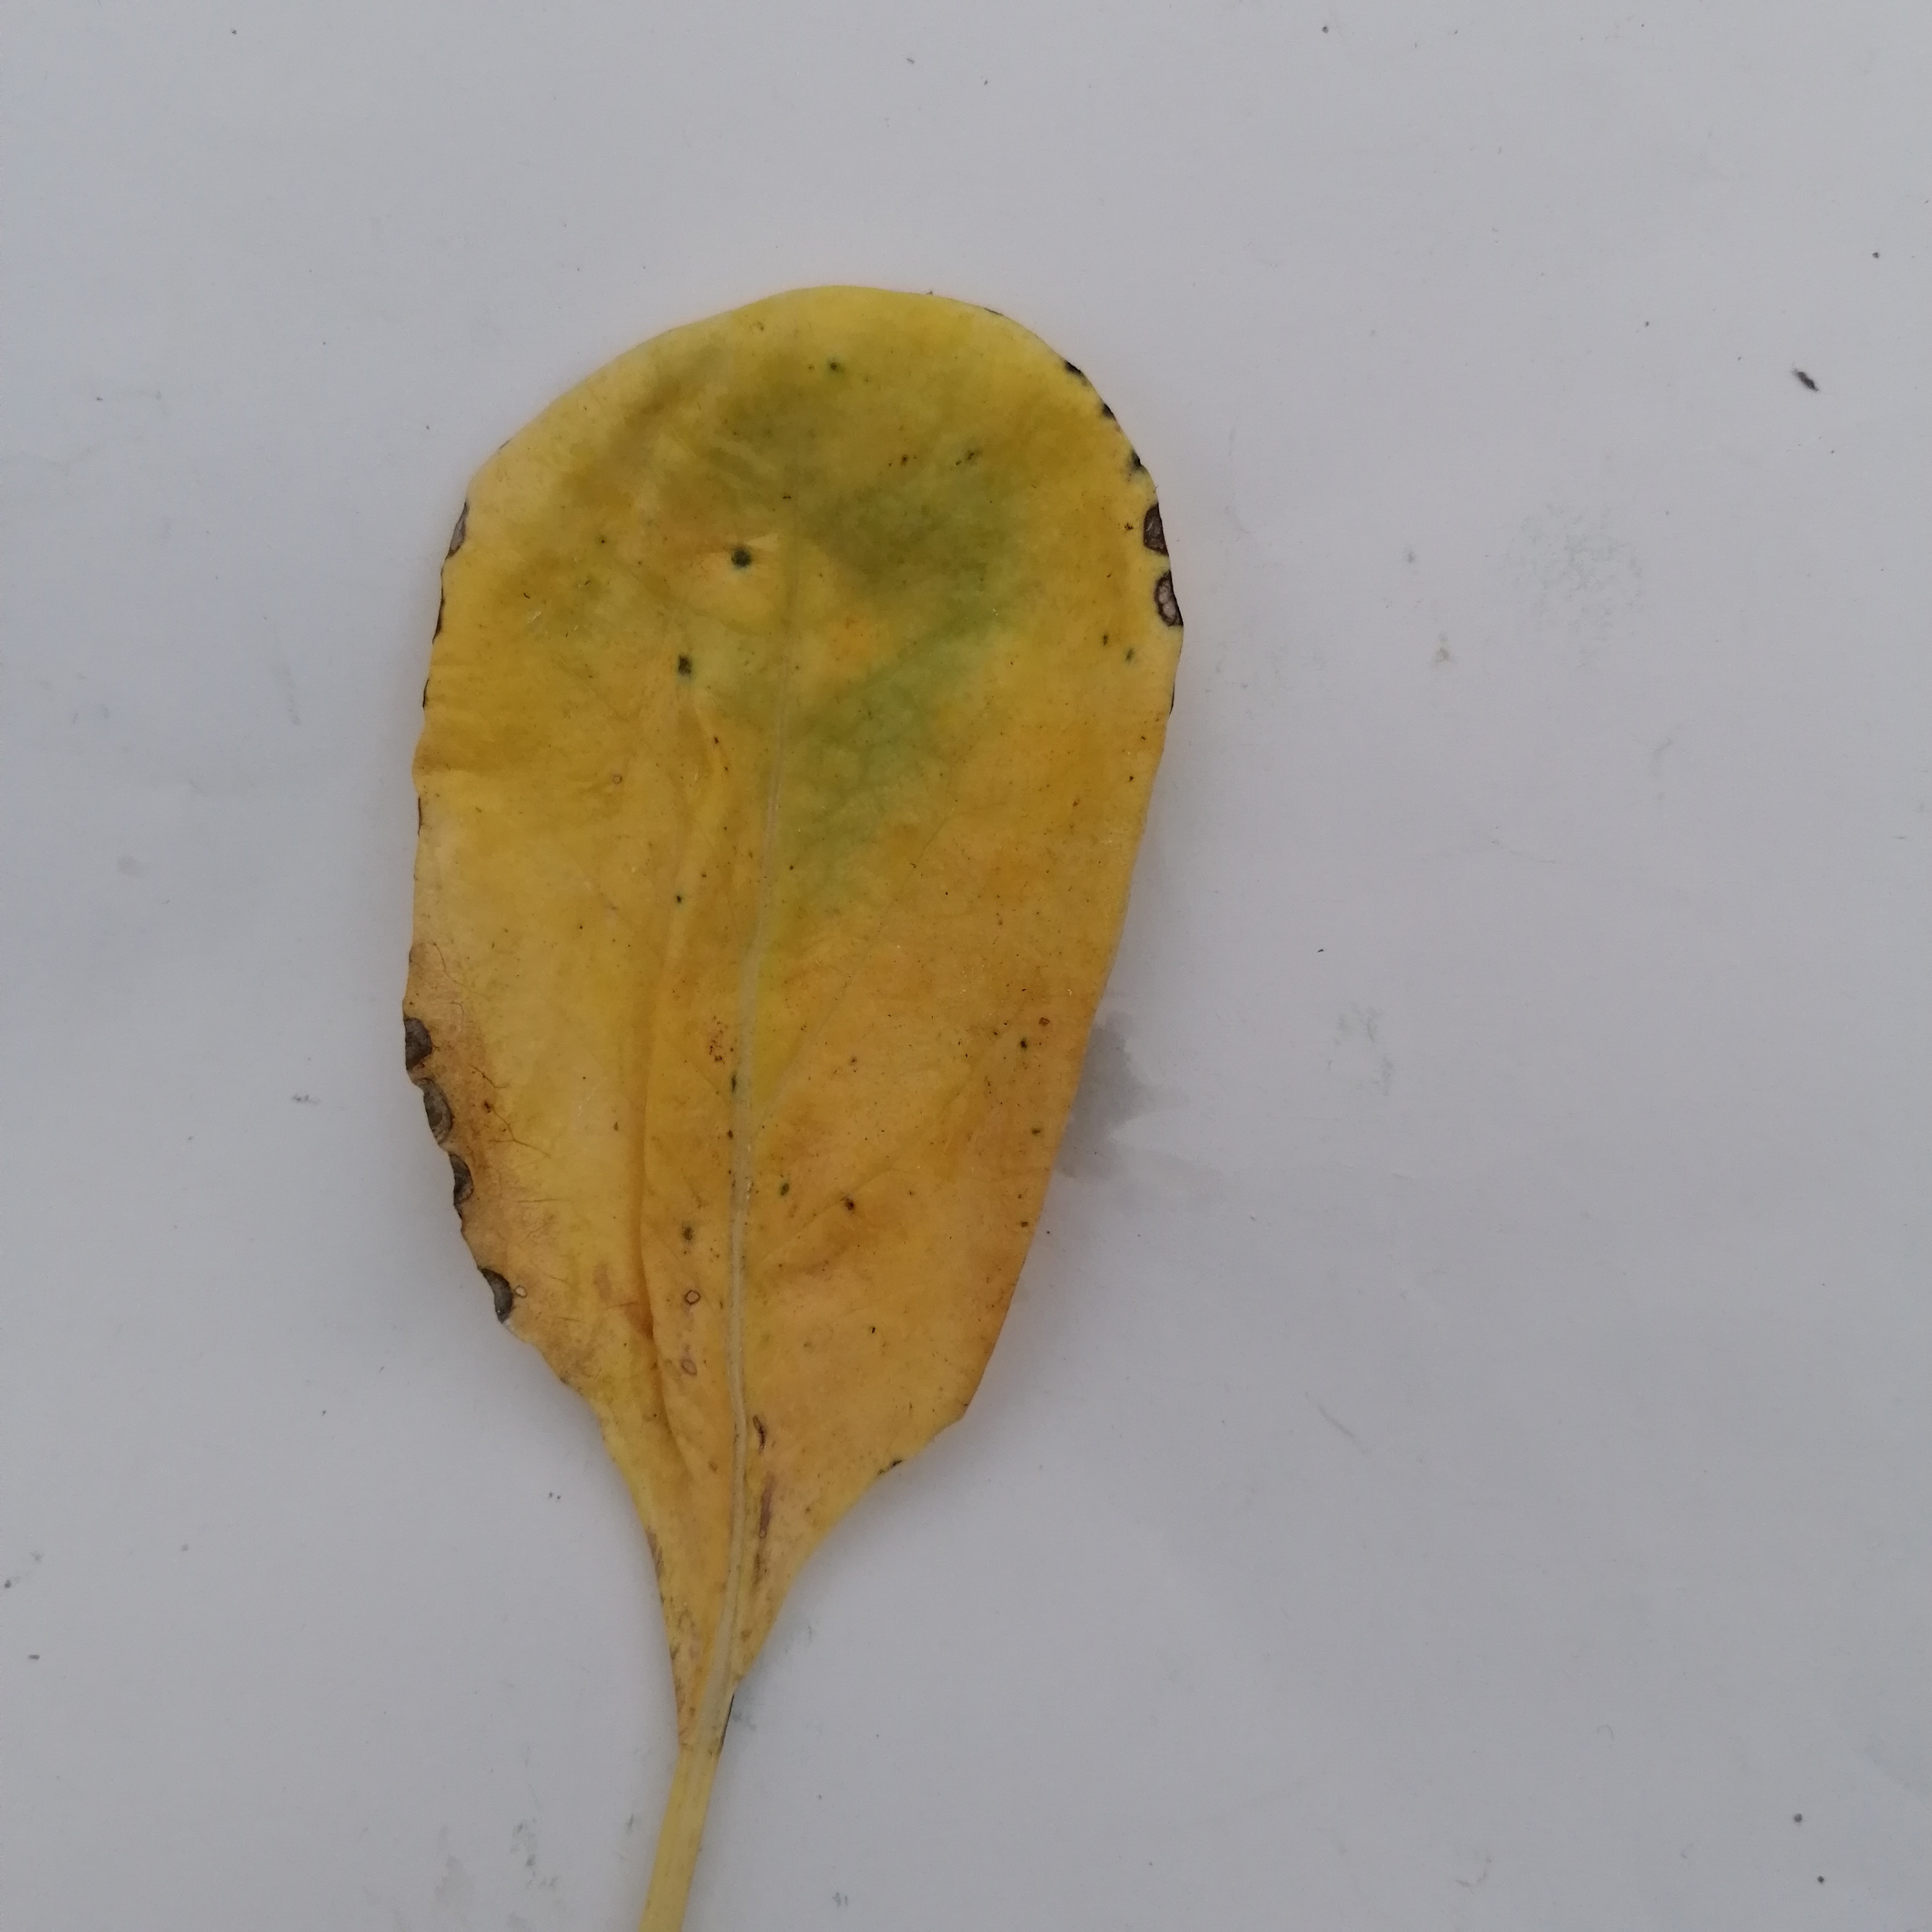
Label: Black Rot